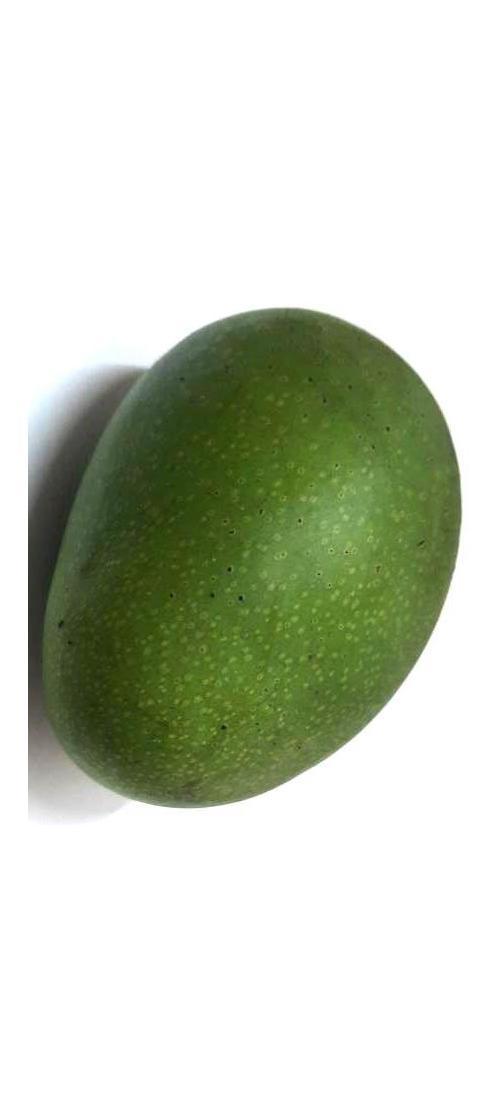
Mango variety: Ashshina Zhinuk